List of active United States Marine Corps aircraft squadrons

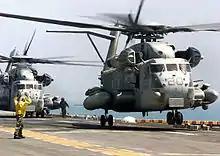
CH-53E Super Stallion

Heavy helicopter squadrons were first formed in 1966 when the Marine Corps began flying the heavy lift CH-53 Sea Stallion during the Vietnam War. Each squadron is equipped with sixteen CH-53E Super Stallion helicopters. Their primary role is moving cargo and equipment with the secondary role of transferring troops ashore in an amphibious assault. The CH-53Es are the most powerful helicopter in the U.S. military inventory today. As part of the current reorganization of the Corps, HMH-462 will be decommissioned by 2030.